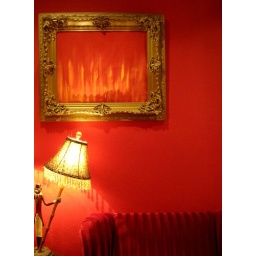
Monkey lamp, 1930's red striped club chair, and fire painting in our living room.